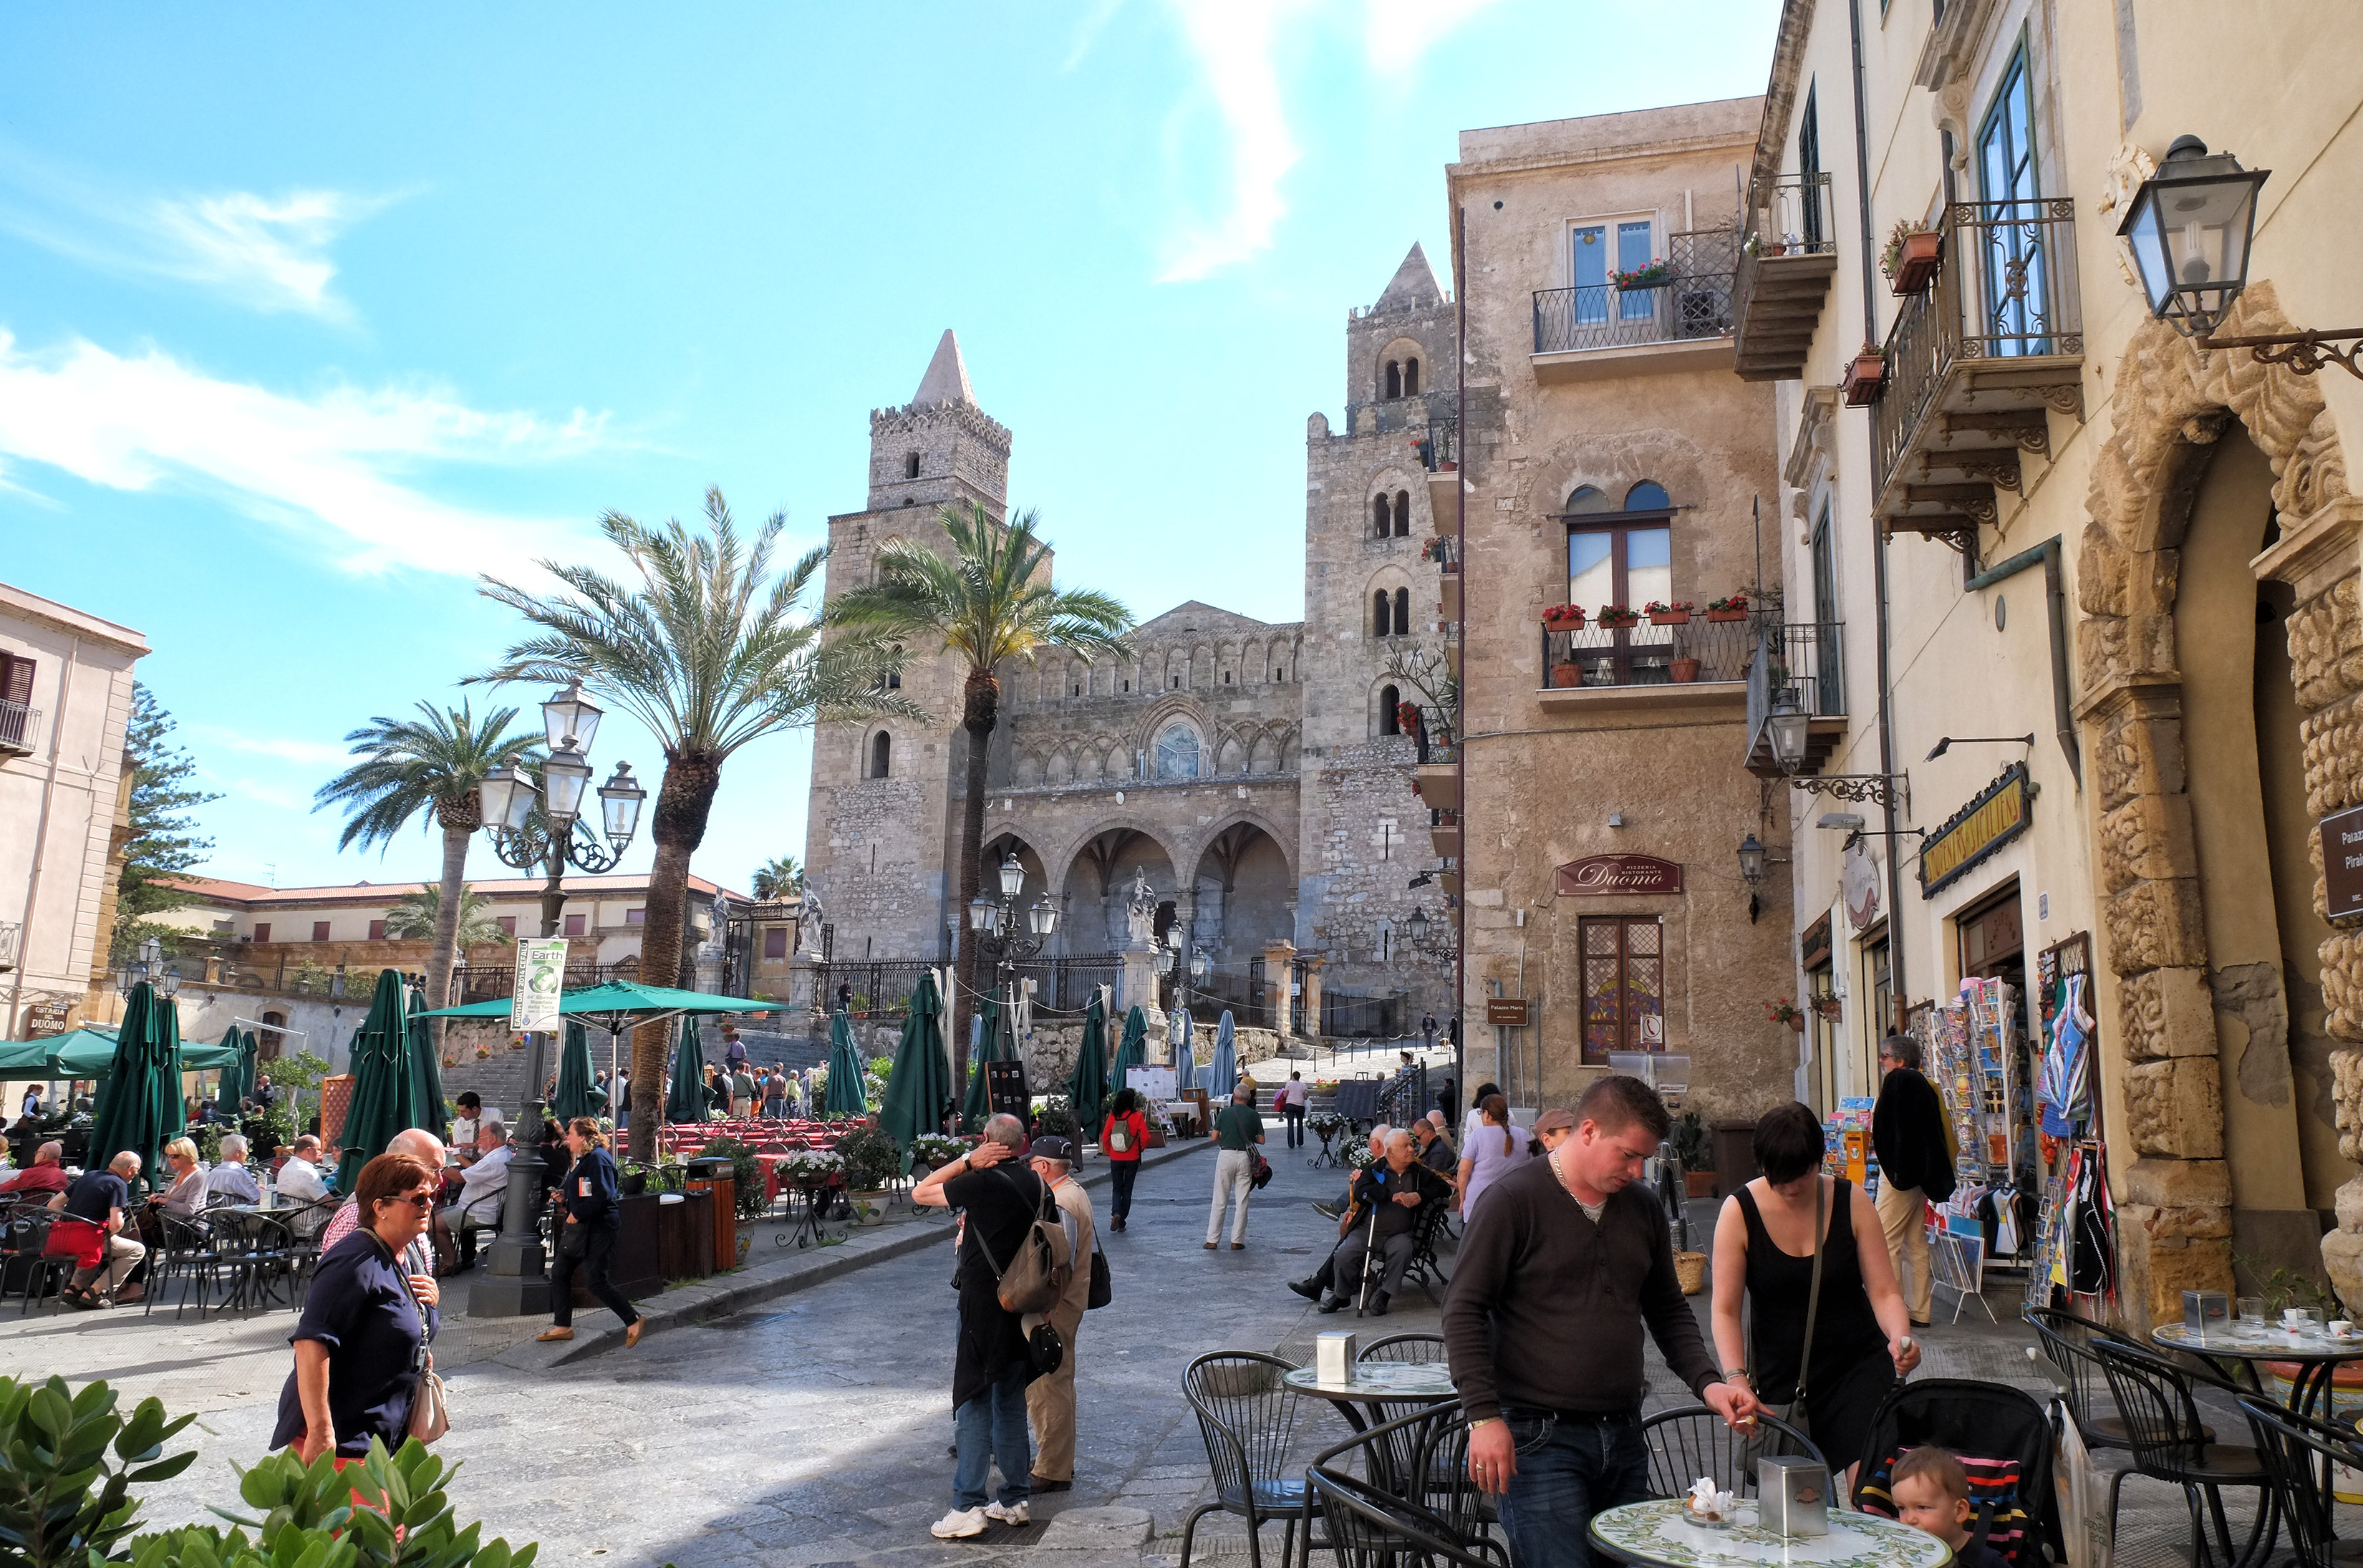
street, town, city, cityscape, downtown, plaza, italy, market, tourism, waterway, town square, fuji, sicily, fujix, fujixe1, e1, cefalu, neighbourhood, tours, human settlement